Monumento a la Virgen de la Paz

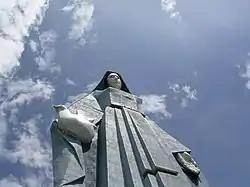
Monumento a la Virgen de la Paz

The name of the monument, the place and the Virgin all refer to the legend of her appearance. On the hill called Peña de la Virgen, according to legend from the late 1550s, the image of the Virgin Mary appeared to several residents of the town of Carmona. With unique features and a youthful spirit, the young woman appeared walking in the afternoons to buy candles for her hearth, and it was in a grocery store where some men asked her why she was alone; she answered that she was "not alone, but with God, the sun and the stars", or "children, don't forget that I walk with God, my protector". As they followed her, the locals saw her hide behind a rock that began to spark, discovering that she was not a mortal young woman but that she was the Virgin Mary.